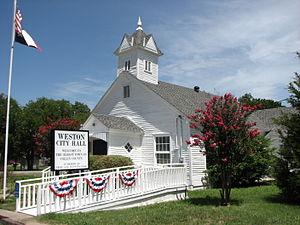
Weston est une petite ville située au nord du comté de Collin, au Texas, aux États-Unis.